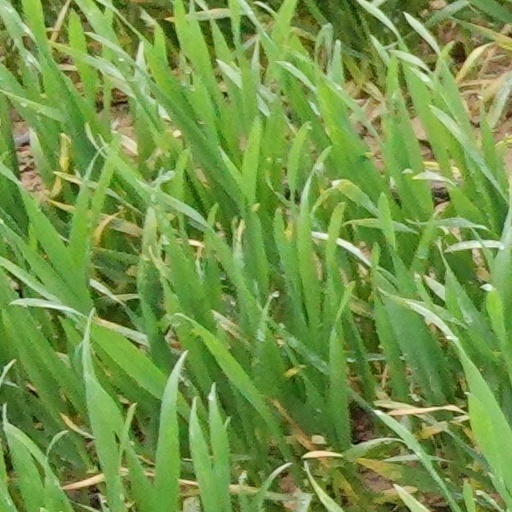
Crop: wheat